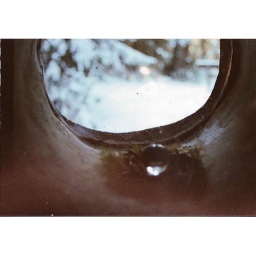
glass globe in window brightenbush